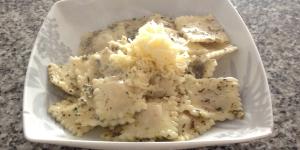
raviolis en salsa de oregano y limon